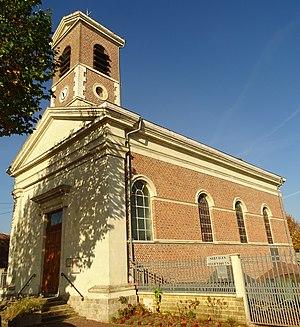
Église Saint-Vincent-de-Paul de Wandignies-Hamage.
L'église Saint-Vincent-de-Paul est une église catholique située à Wandignies-Hamage, en France.